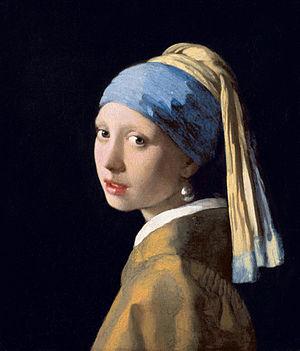
La Jeune Fille à la perle est un roman historique écrit par Tracy Chevalier et publié en 1999. L'action se déroule à Delft aux Pays-Bas au XVIIᵉ siècle, et le récit a été inspiré par le tableau de l'artiste Johannes Vermeer, La Jeune Fille à la perle en imaginant l'histoire qui a conduit à la création de cette œuvre.